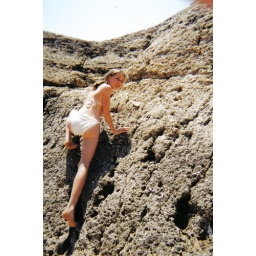
My daughter rather athletically scaling this rock on a beach somewhere in Portugal.